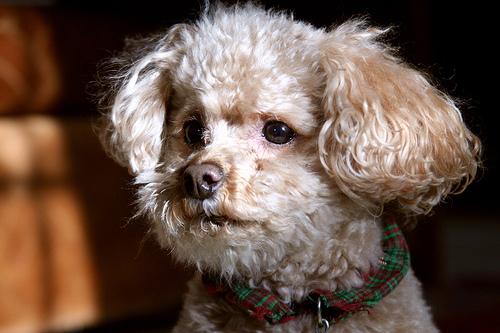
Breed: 2925-n000114-toy_poodle